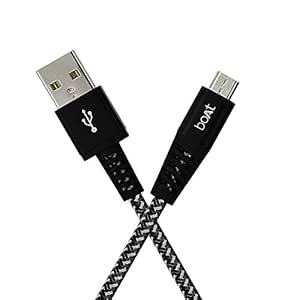
boAt Rugged v3 Extra Tough Unbreakable Braided Micro USB Cable 1.5 Meter (Black)
Category: Computers&Accessories
Price: 299 (list price: 799)
Rating: 4.2 (94,363 ratings)
About this product: The boAt rugged cable features our special toughest polyethylene braided jacket and this unique jacket provides greater protection than anything else you have seen in its class. Round Cable|Extra tough polyethylene terephthalate cable skin ensures 10000 plus bend lifespan, stress and stretch resistance|The boAt rugged Micro USB cable is compatible with most android smartphones, windows phone, tablets, PC peripherals and other micro USB compatible devices|2.4A rapid charge, fast data transmission and rapid speed to sync your device at the speed up to 480mbps|boAt rugged micro USB cable offers a perfect 1.5 meters in length, optimized for an easy use for your comfort at home or office|2 years warranty from the date of purchase